Catholic Church in Ireland

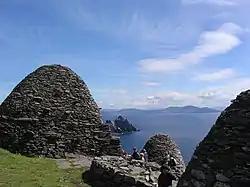
Monastic cells on Skellig Michael, off the coast of the Iveragh Peninsula, dedicated to St. Michael the Archangel. Irish monasticism was known for its asceticism.

The oldest surviving Irish Christian liturgical text is the "Antiphonary of Bangor" from the 7th century. Indeed, at Bangor, a saint by the name of Columbanus developed his "Rule of St. Columbanus". Strongly penetential in nature, this Rule played a seminal role in the formalisation of the Sacrament of Confession in the Catholic Church. The zeal and piety of the Church in Ireland during the 6th and 7th centuries was such that many monks, including Columbanus and his companions, went as missionaries to Continental Europe, especially to the Merovingian and Carolingian Frankish Empire. Notable establishments founded by the Irish Christians included Luxeuil Abbey (founded ) in Burgundy, Bobbio Abbey (founded in 614) in Lombardy, the Abbey of Saint Gall (founded in the 8th century) in present-day Switzerland and Disibodenberg Abbey (founded ) near Odernheim am Glan. These Columbanian monasteries were great places of learning, with substantial libraries; these became centres of resistance to the heresy of Arianism. Later, the "Rule of St. Columbanus" was supplanted by the "softer" "Rule of St. Benedict". The ascetic nature of Gaelic monasticism has been linked to the Desert Fathers of Egypt.